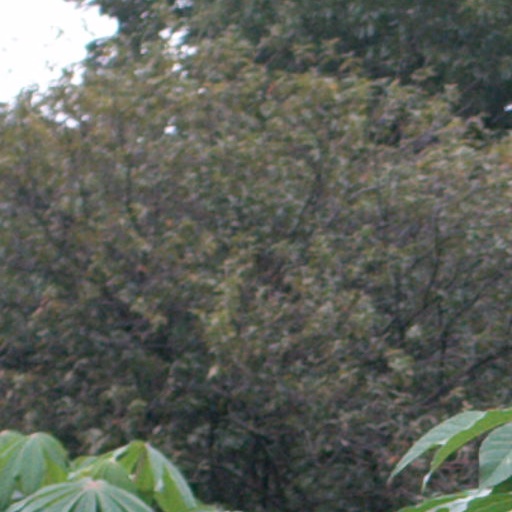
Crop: cassava